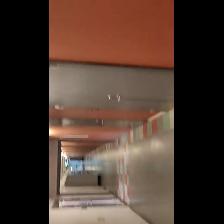
Label: NonHuman